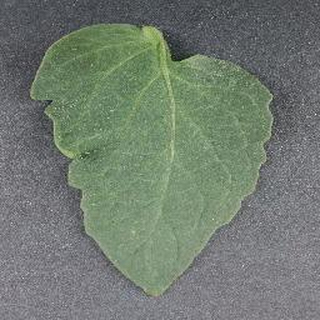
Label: healthy_tomato